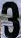
Number: 3